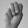
ASL letter: M